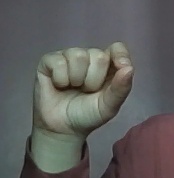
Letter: fa